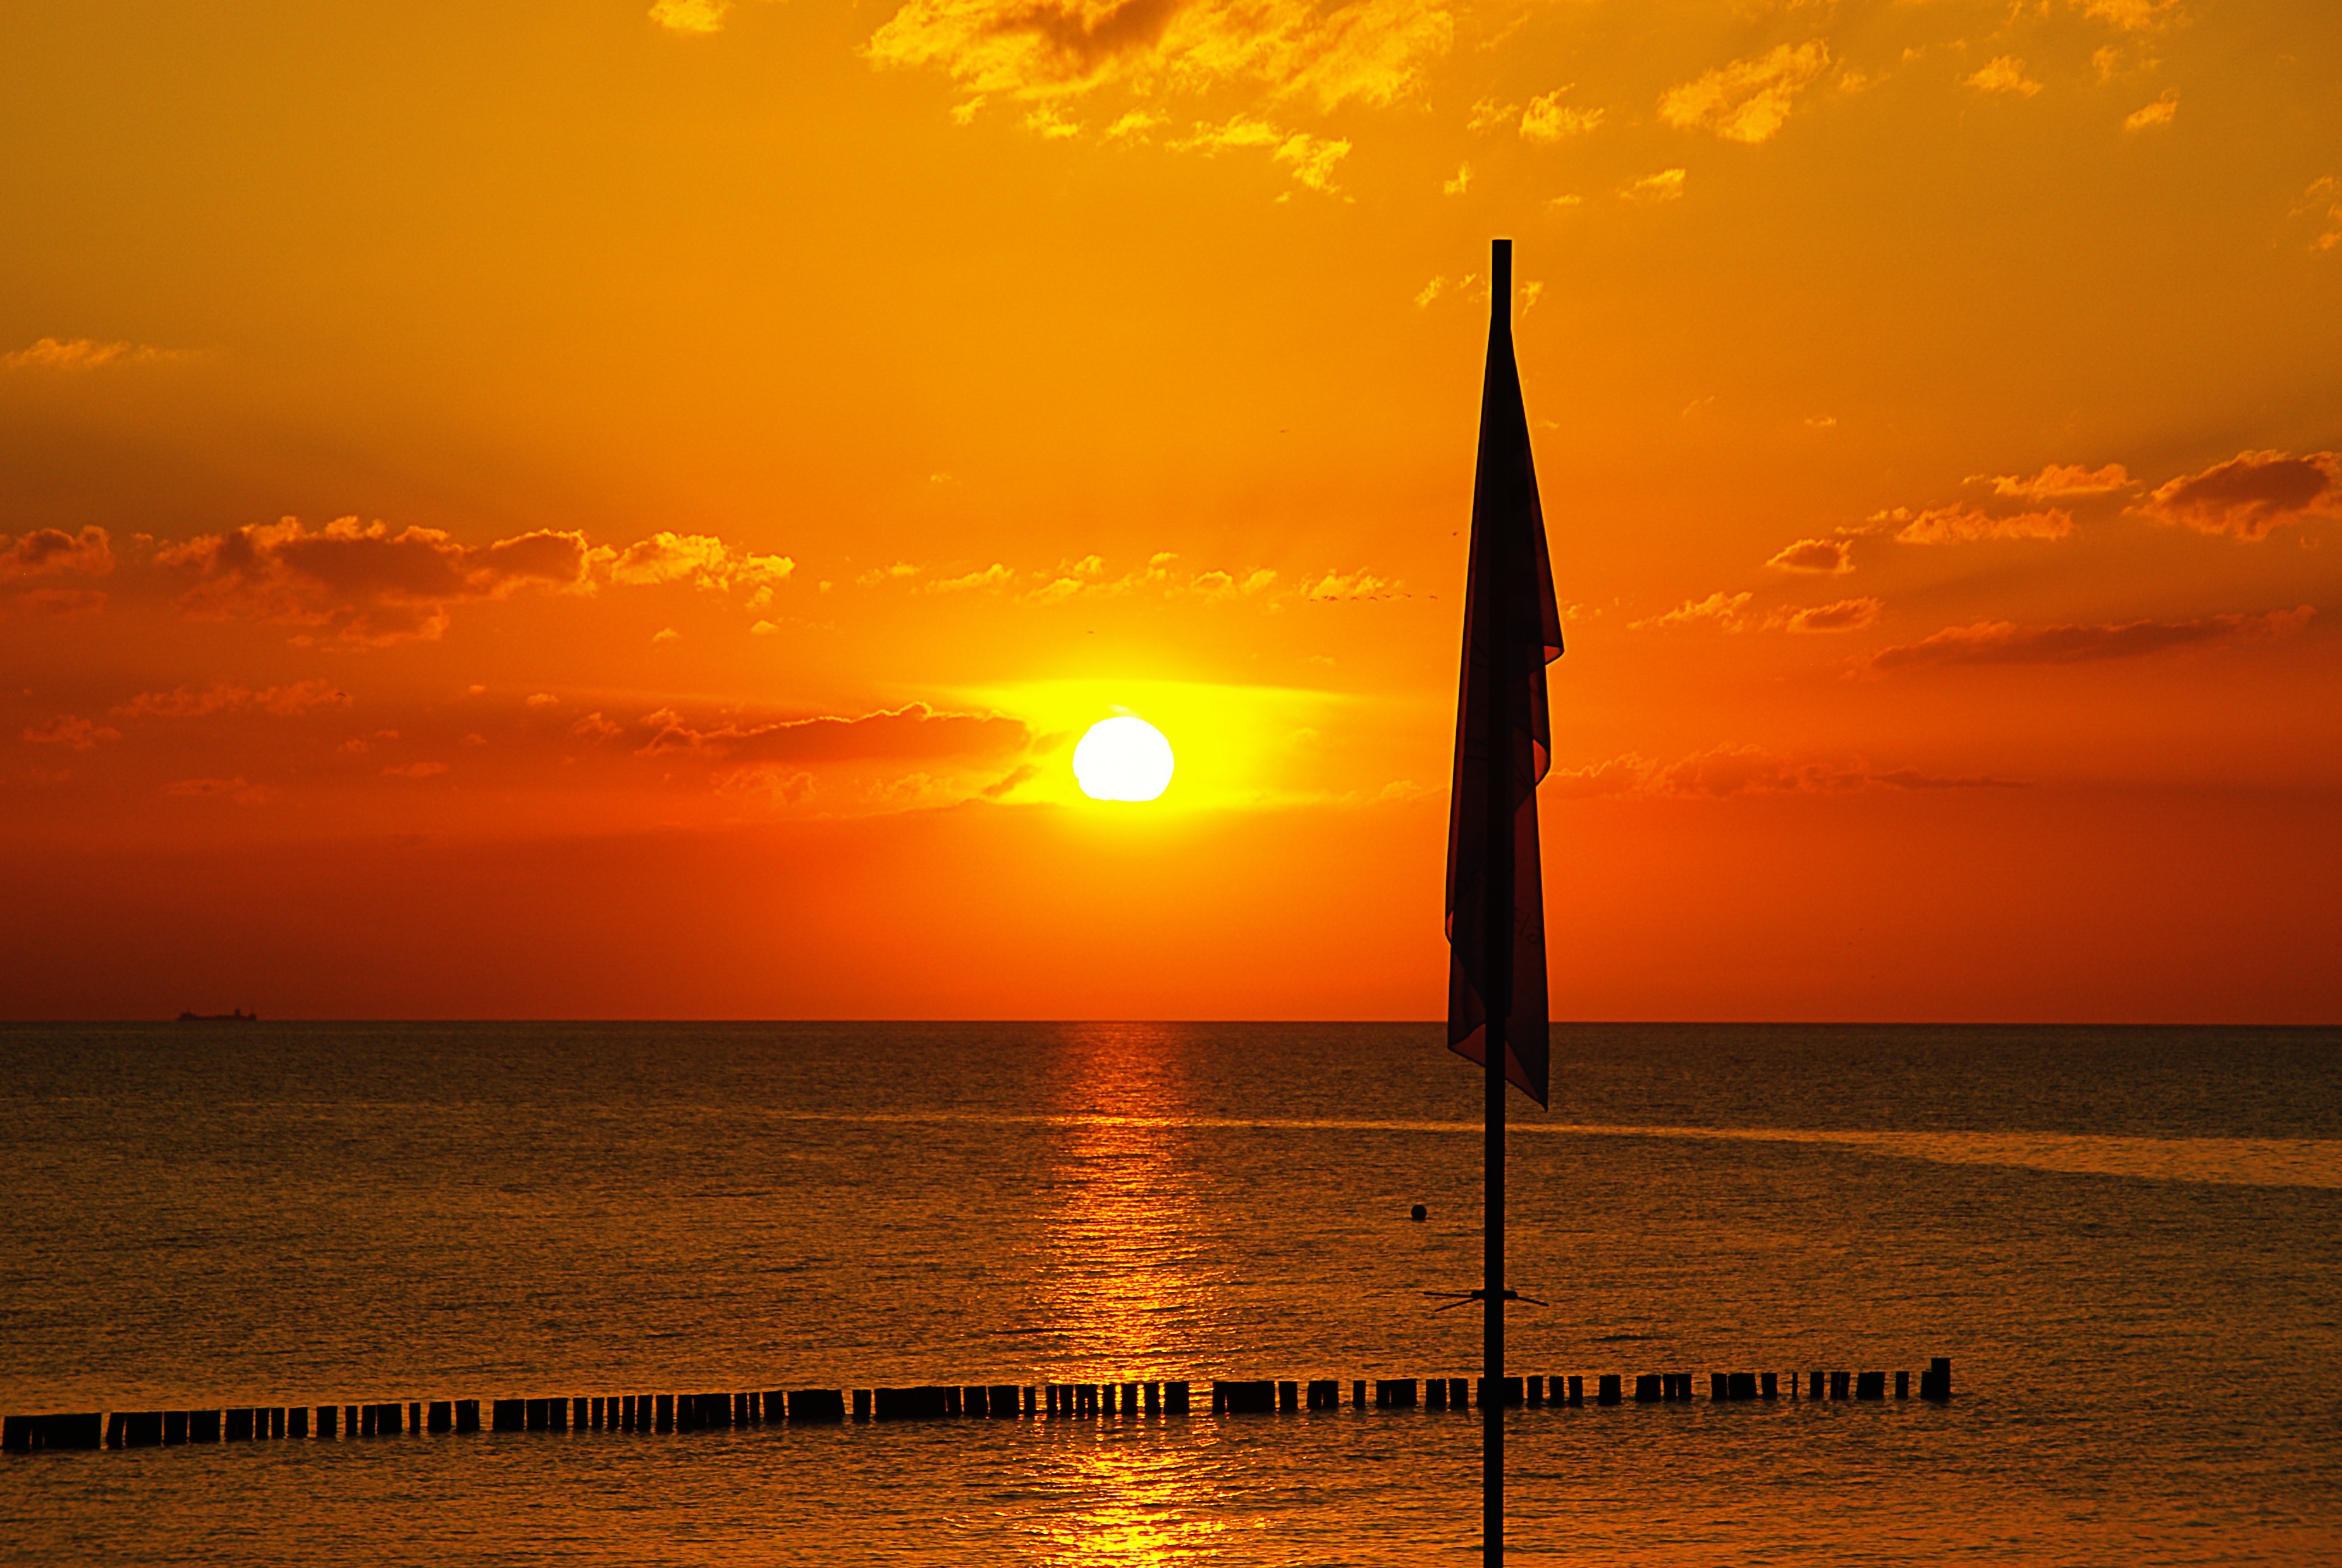
beach, landscape, sea, coast, ocean, horizon, sun, sunrise, sunset, sunlight, morning, wave, dawn, dusk, evening, reflection, afterglow